Sandie Shaw

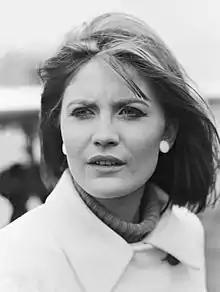
Shaw in 1967

Sandra Ann Goodrich (born 26 February 1947), known by her stage name Sandie Shaw, is a retired English pop singer. One of the most successful British female singers of the 1960s, she had three UK number one singles with "(There's) Always Something There to Remind Me" (1964), "Long Live Love" (1965) and "Puppet on a String" (1967). With the latter, she became the first British entry to win the Eurovision Song Contest. She returned to the UK Top 40, for the first time in 15 years, with her 1984 cover of the Smiths song "Hand in Glove". Shaw retired from the music industry in 2013.